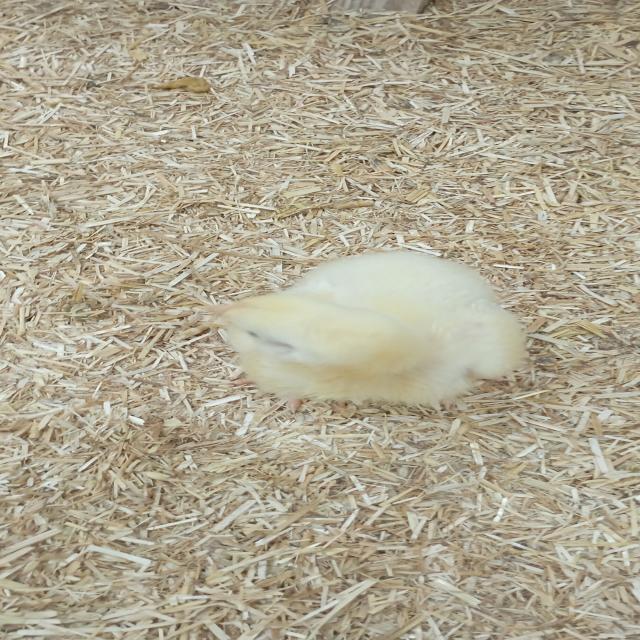
Weight: 209 g